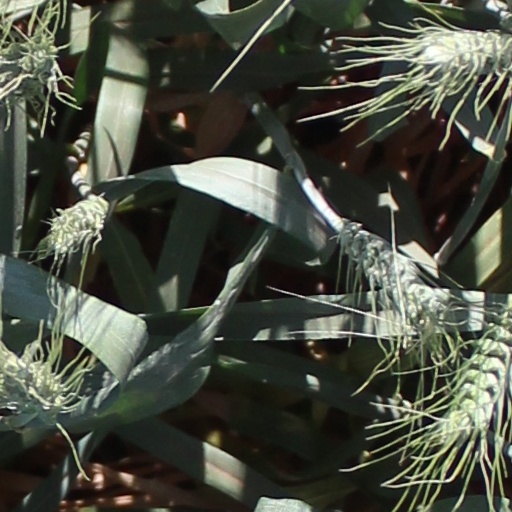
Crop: wheat